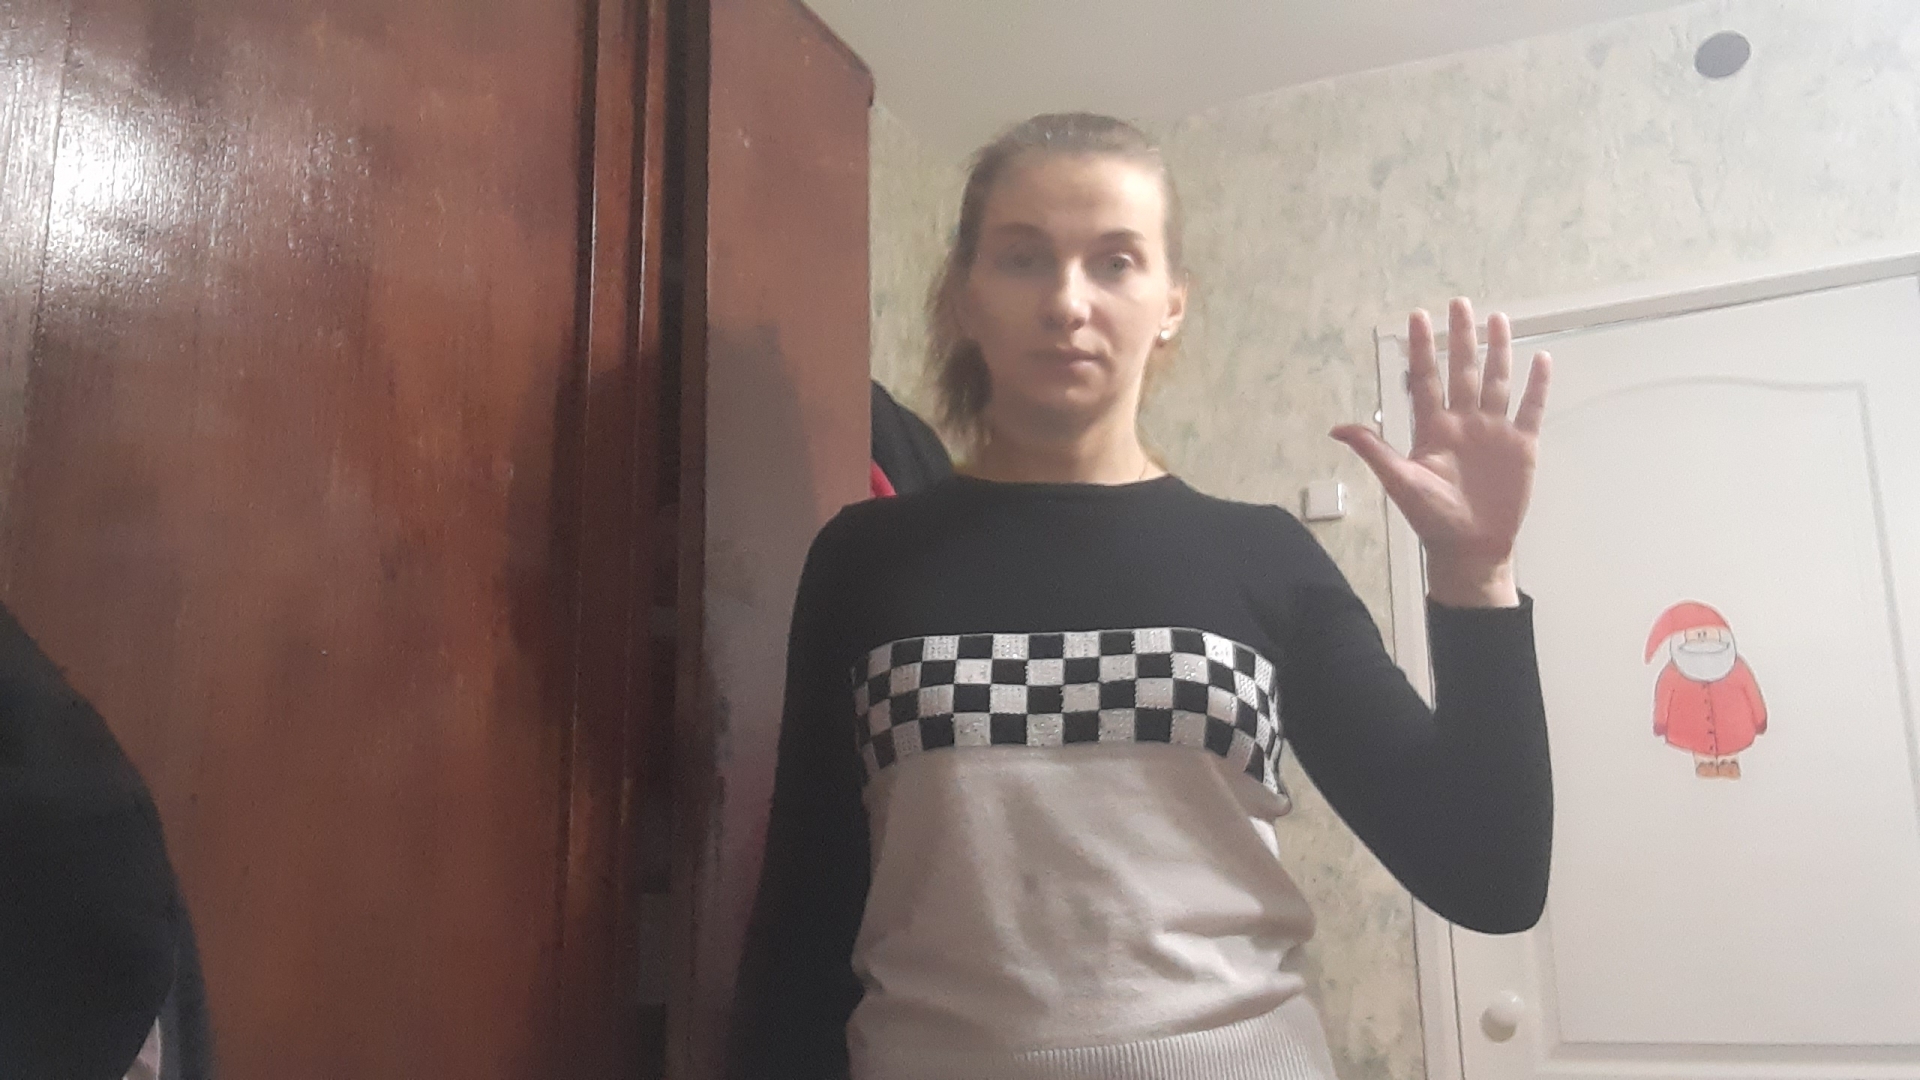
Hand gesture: palm